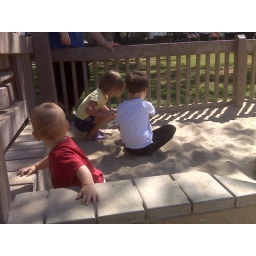
Playing in sand box